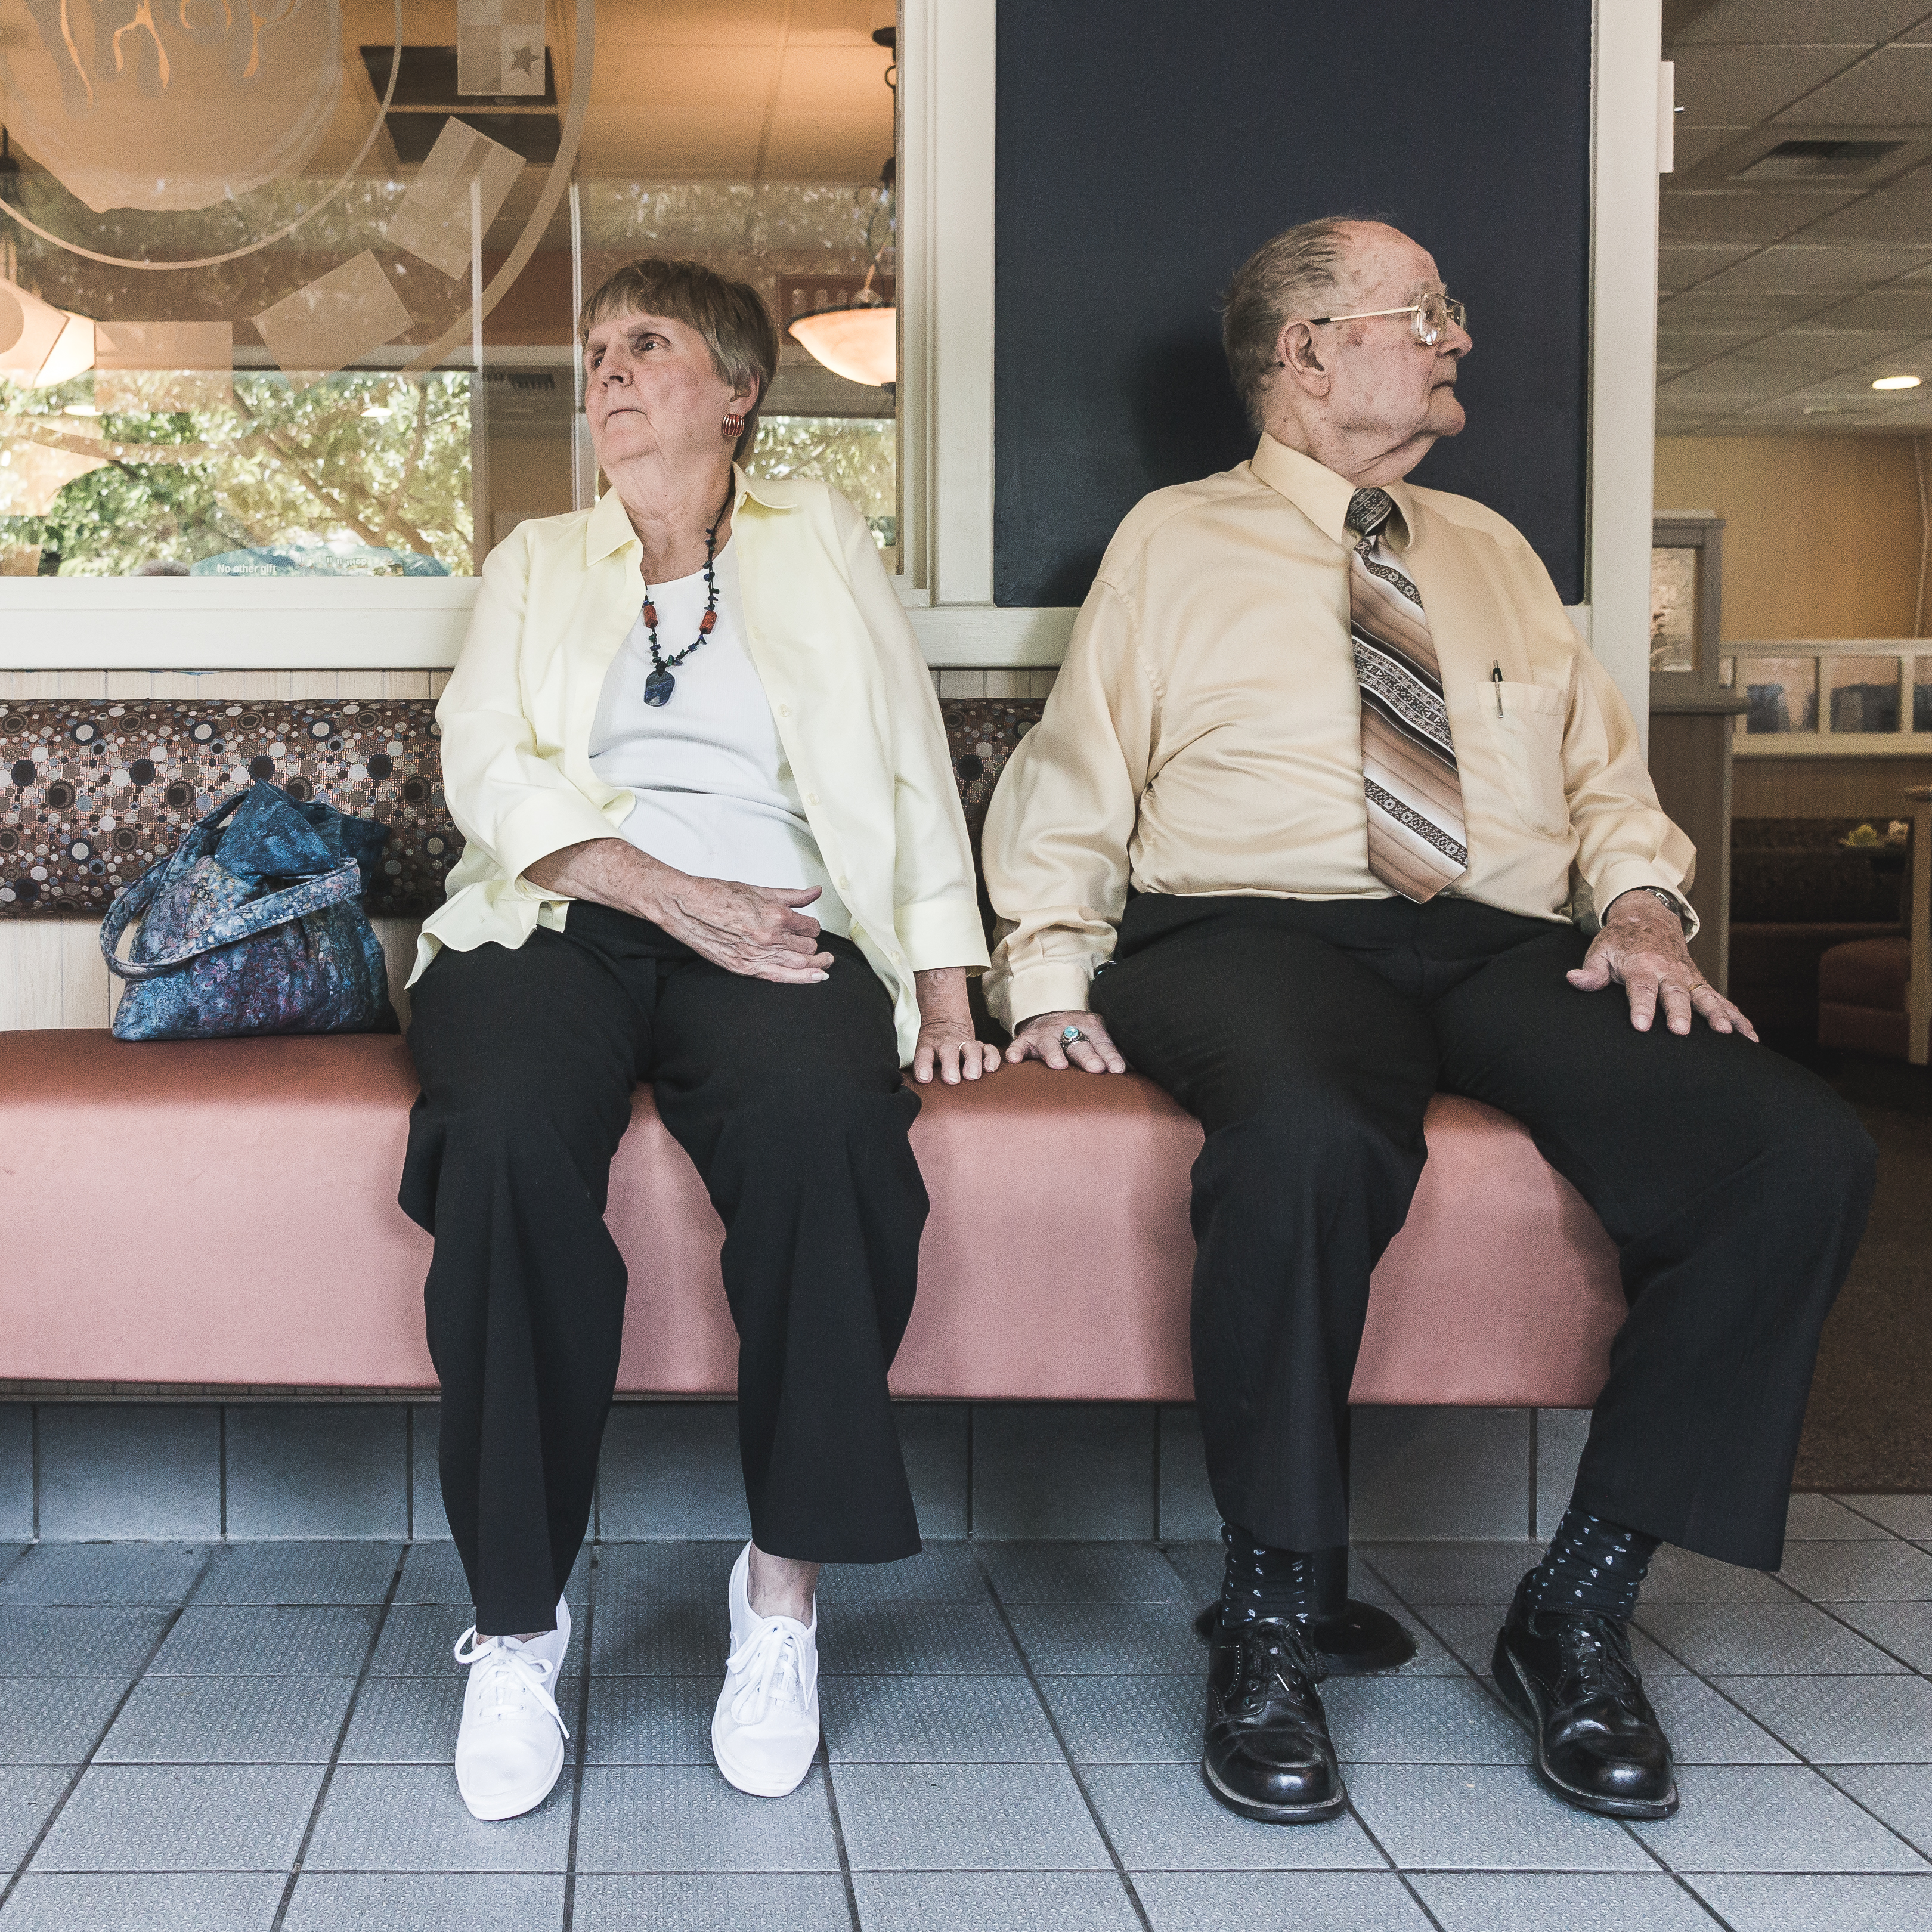
person, street, photography, vintage, old, photo, love, portrait, sitting, couple, fashion, clothing, sunday, candid, photograph, sony, elderly, nex, brunch, ihop, human positions